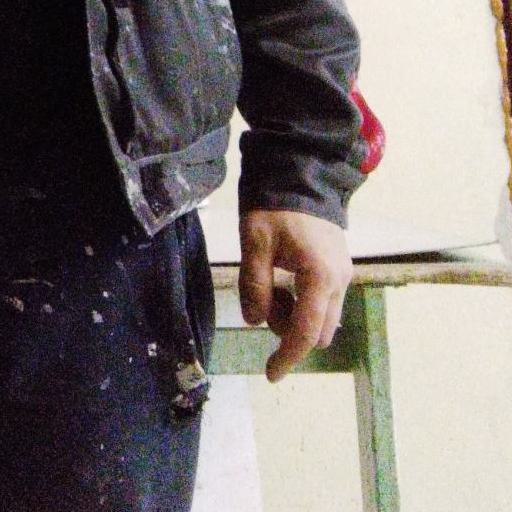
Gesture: no_gesture